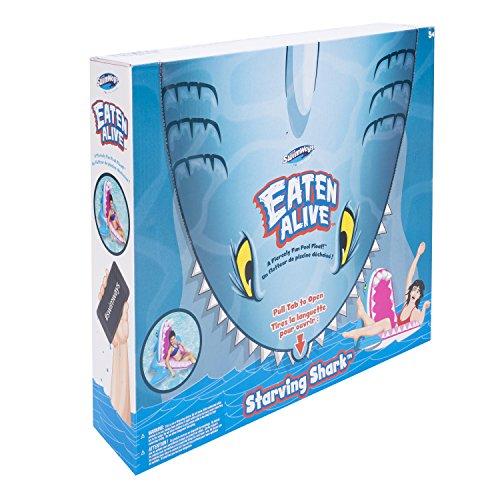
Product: SwimWays Eaten Alive Float - Shark
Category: Toys & Games | Sports & Outdoor Play | Pools & Water Toys
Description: SwimWays Eaten Alive pool floats are fiercely fun pool floats designed to look like you are about to be “swallowed” by creatures from the deep.
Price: $27.99
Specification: ProductDimensions:40x40x60inches|ItemWeight:3pounds|ShippingWeight:3.55pounds(Viewshippingratesandpolicies)|DomesticShipping:ItemcanbeshippedwithinU.S.|InternationalShipping:ThisitemcanbeshippedtoselectcountriesoutsideoftheU.S.LearnMore|ASIN:B075VKX8L4|Itemmodelnumber:13203-180|Manufacturerrecommendedage:5yearsandup